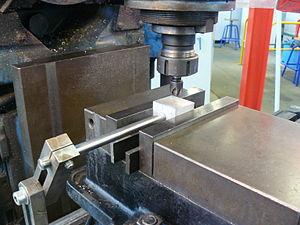
Montage d'usinage standard sur une fraiseuse